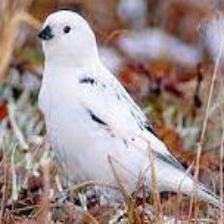
Species: MCKAYS BUNTING
Scientific name: PLECTROPHENAX HYPERBOREUS
ImageNet parent category: indigo_bunting